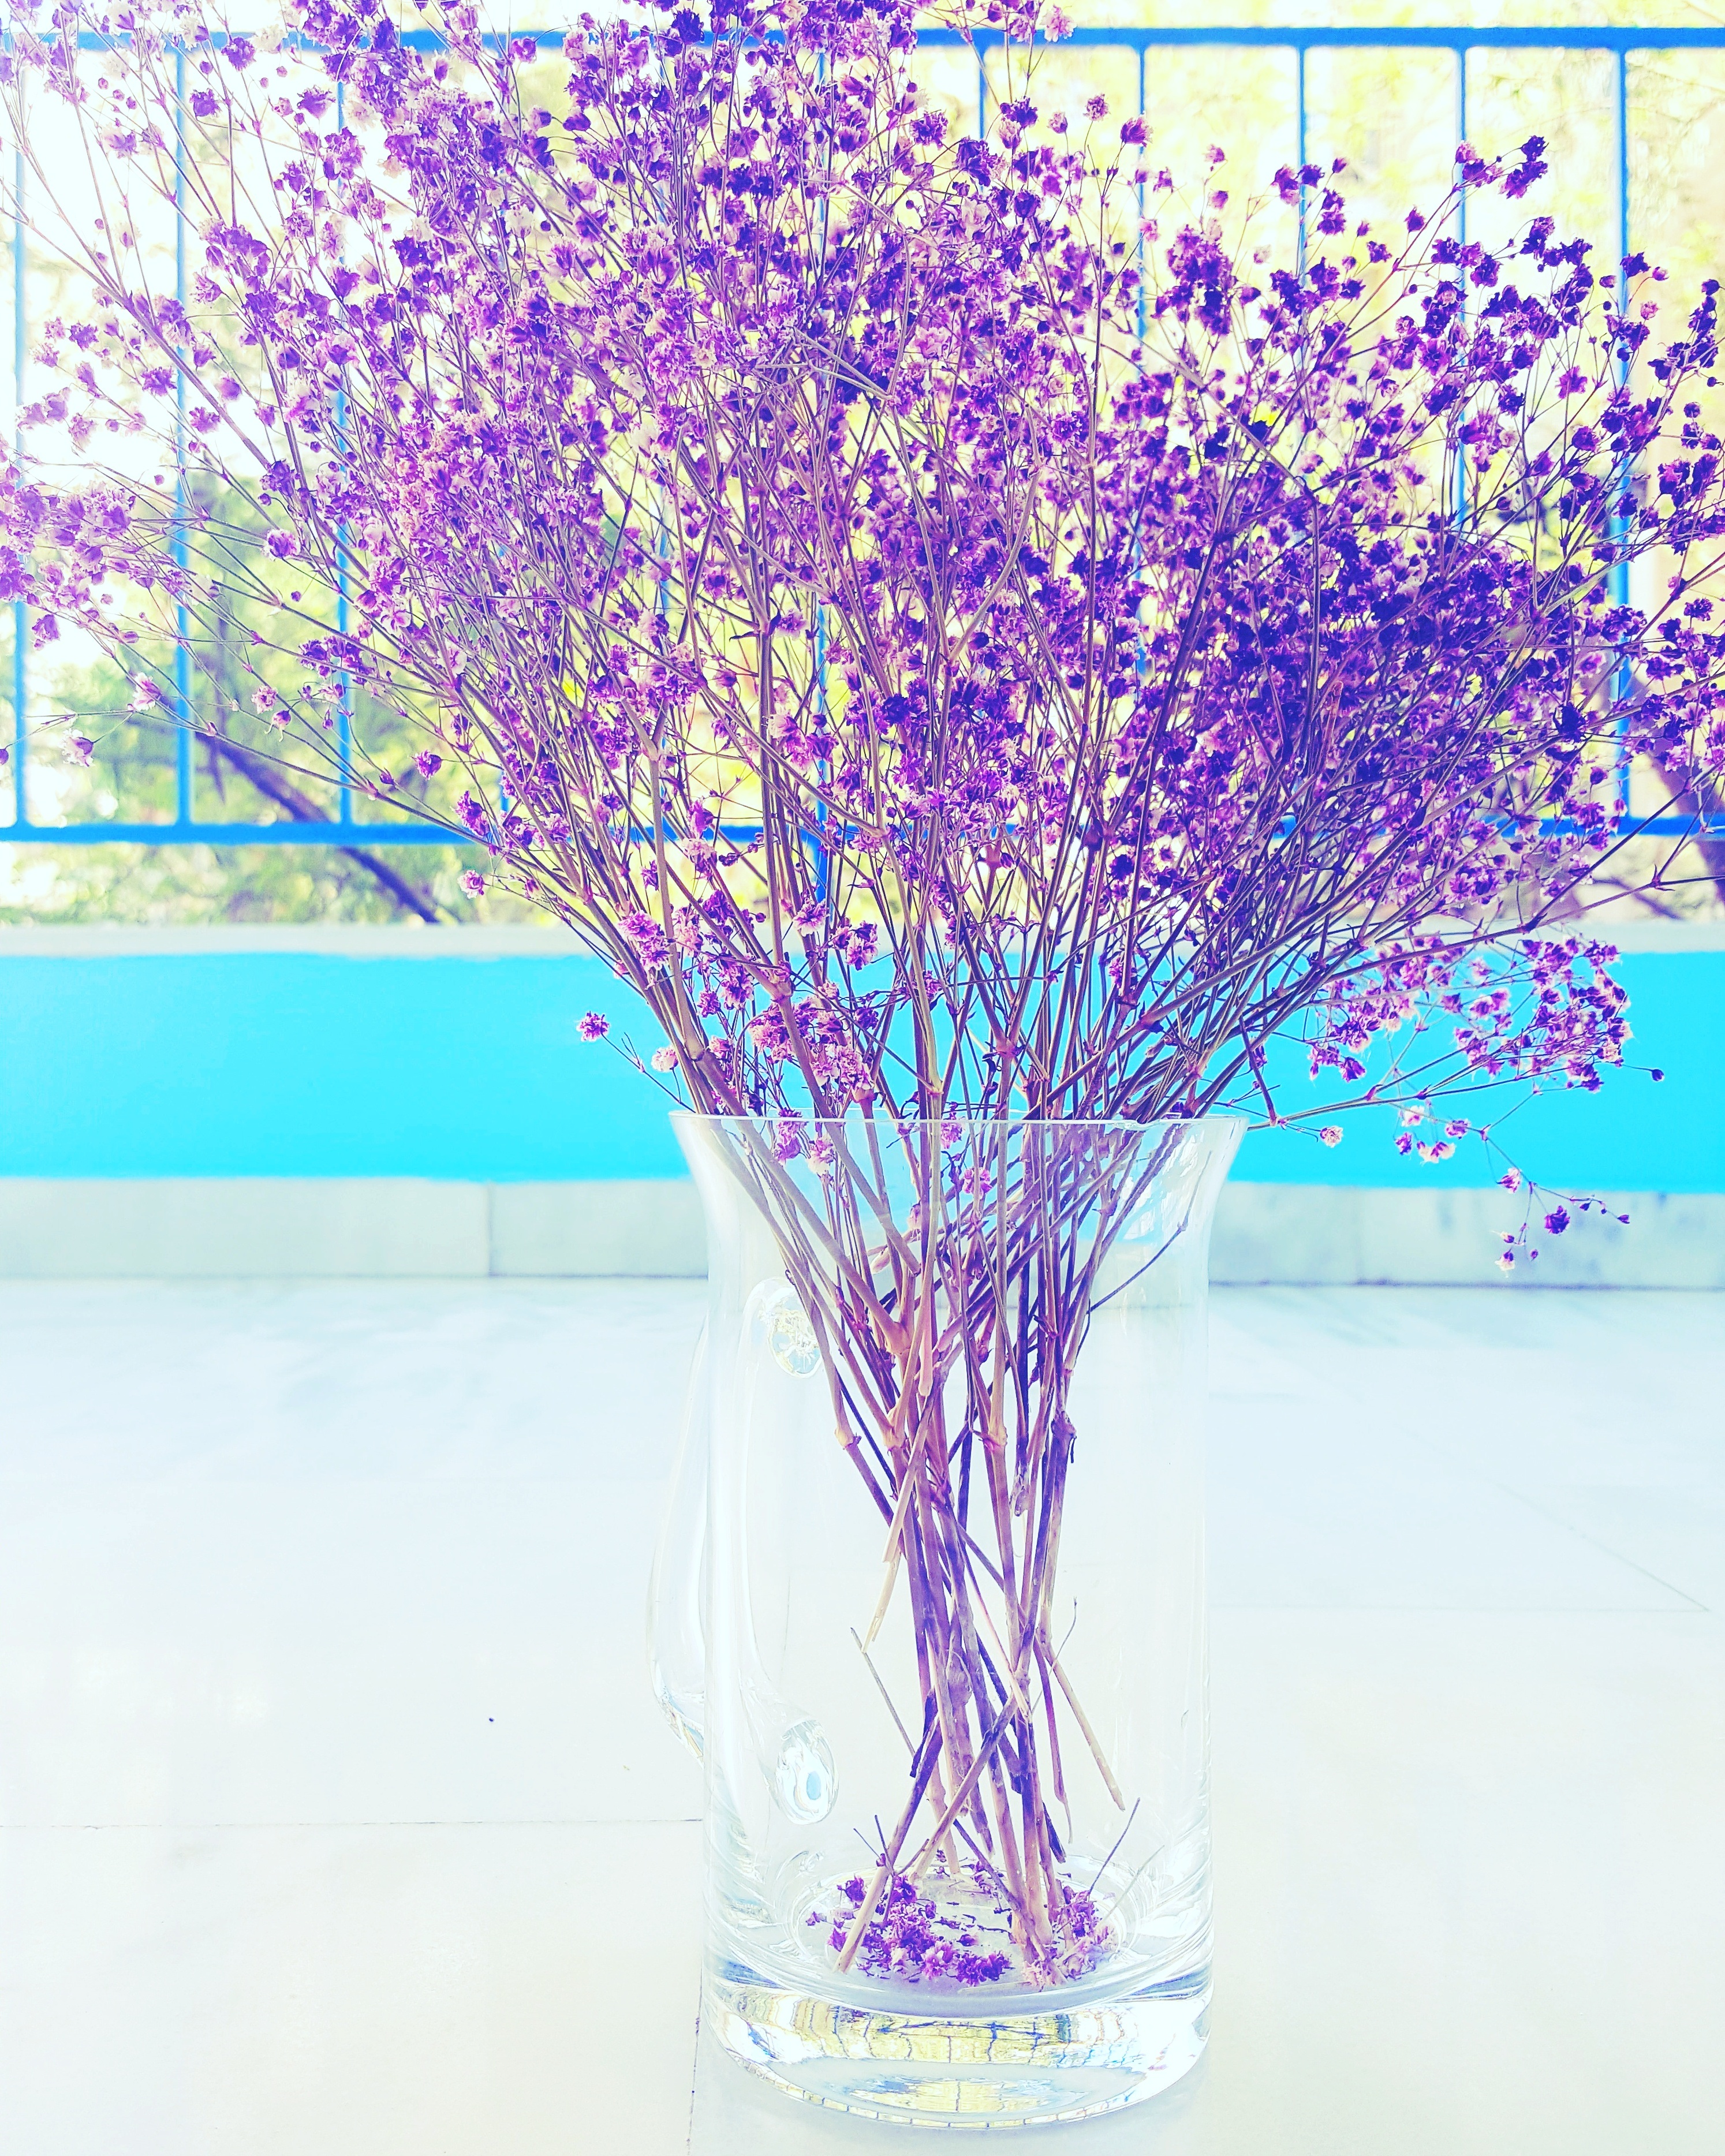
branch, plant, flower, purple, glass, vase, lighting, lilac